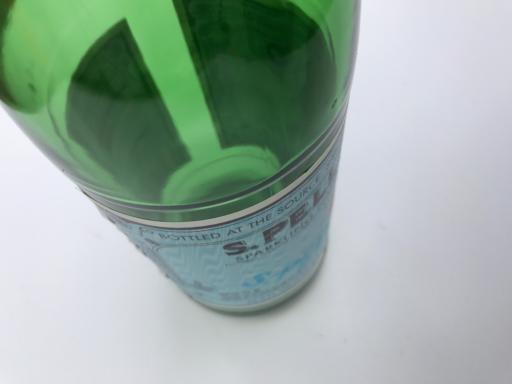
Label: glass